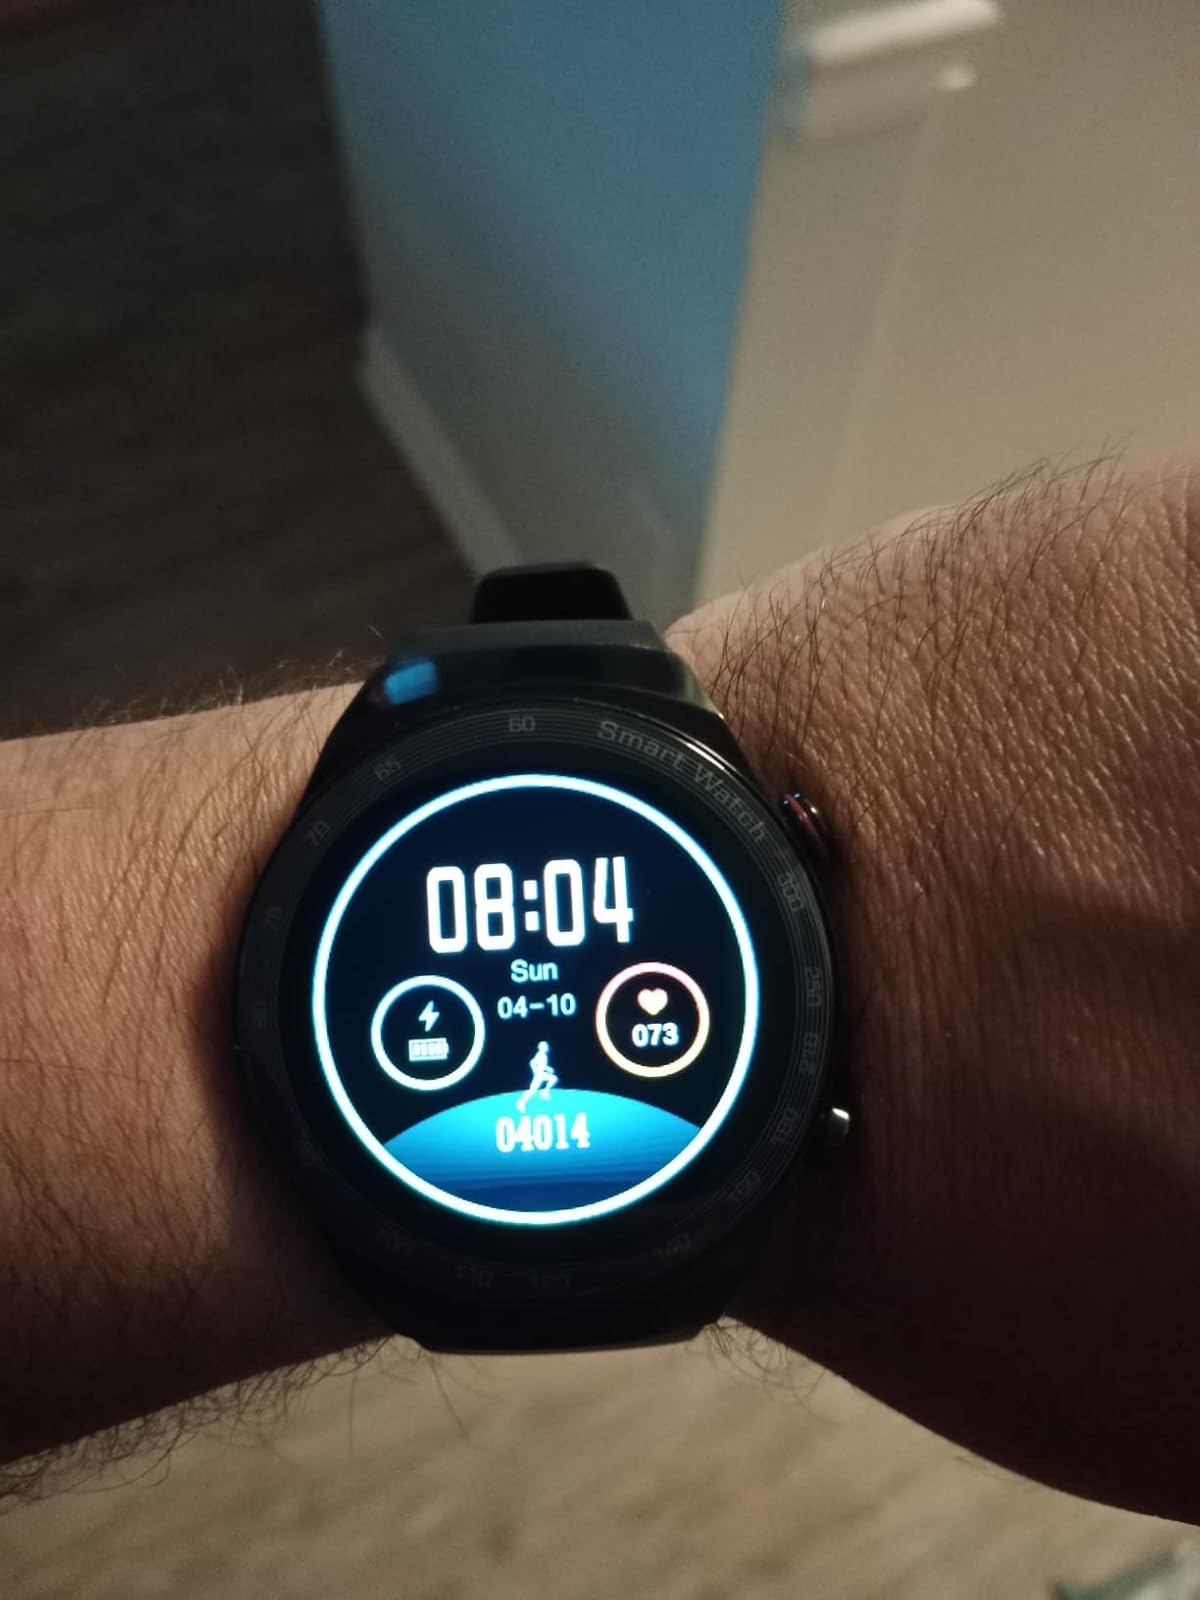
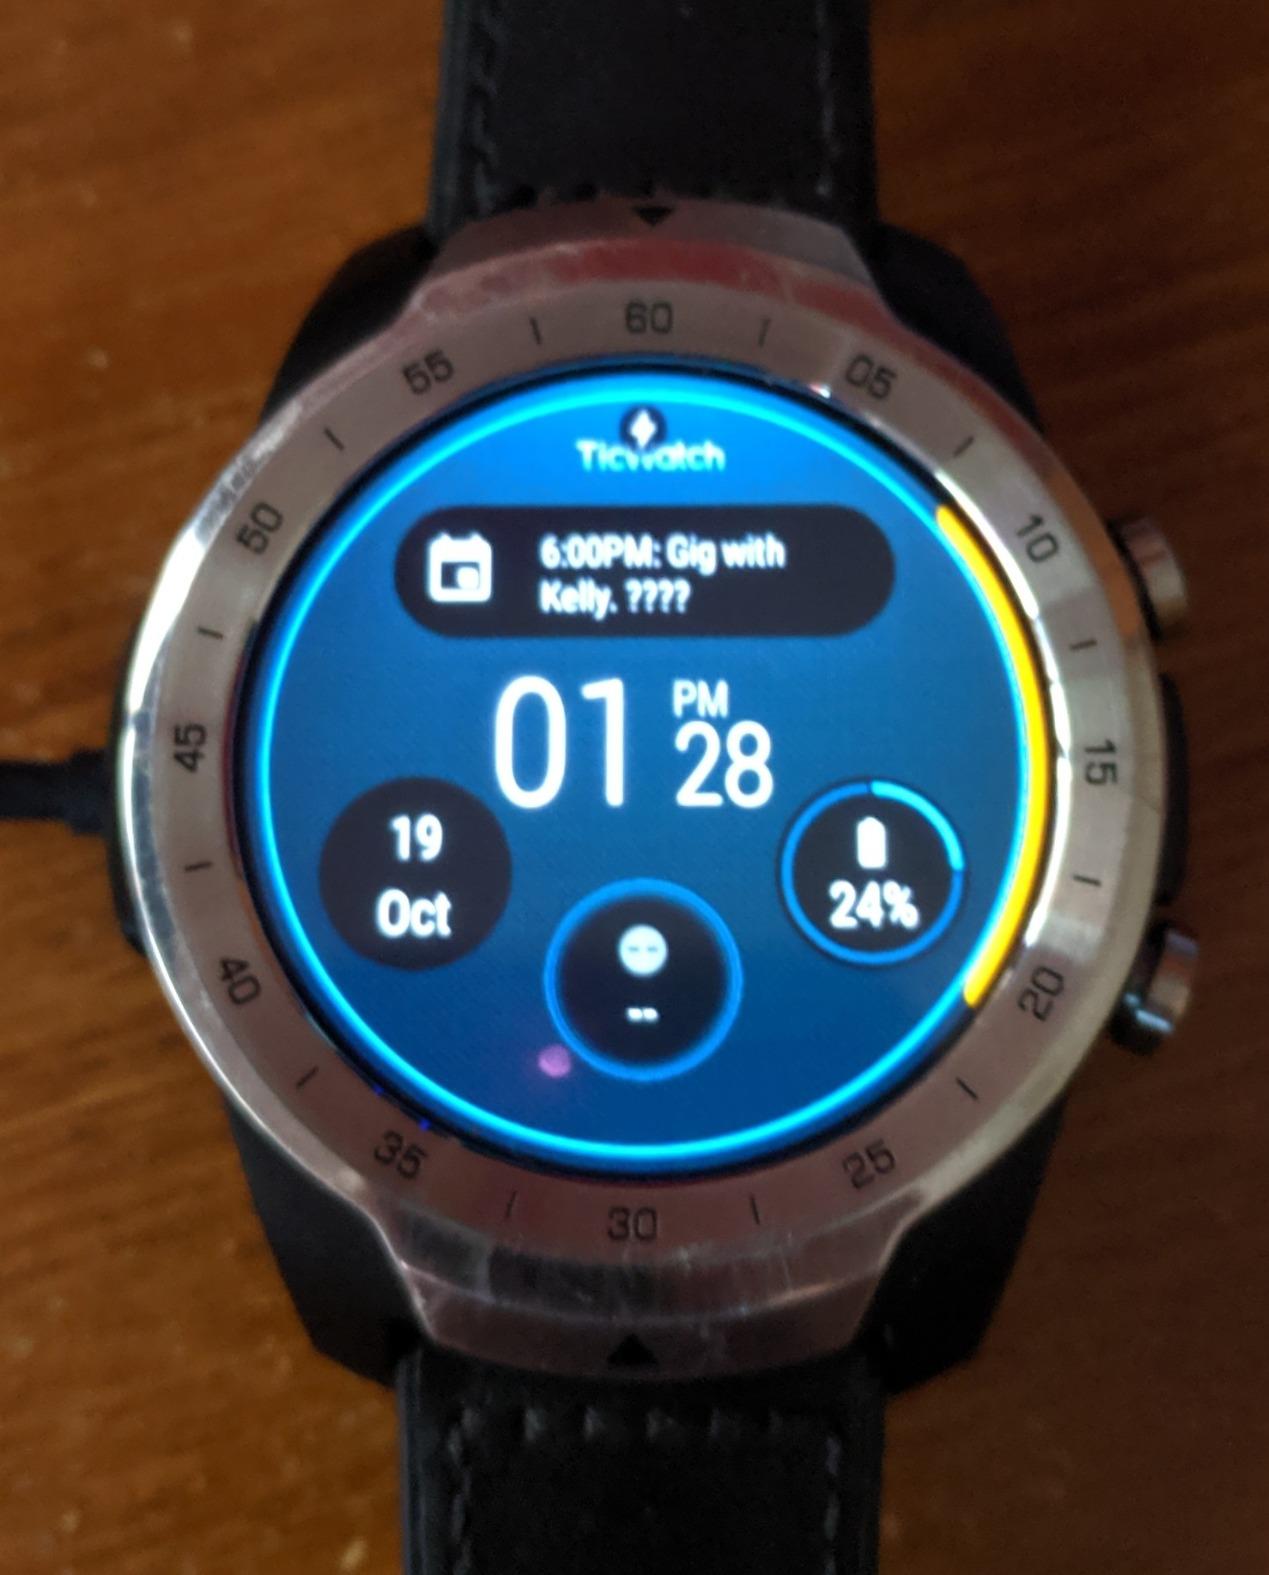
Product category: smartwatch
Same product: no